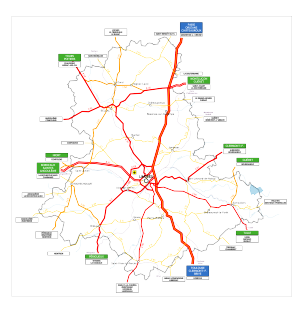
La Haute-Vienne est un département français, situé dans la région Nouvelle-Aquitaine. Il tire son nom de la rivière Vienne, qui le traverse d'est en ouest. Sa préfecture et principale ville est Limoges. L'Insee et la Poste lui attribuent le code 87.